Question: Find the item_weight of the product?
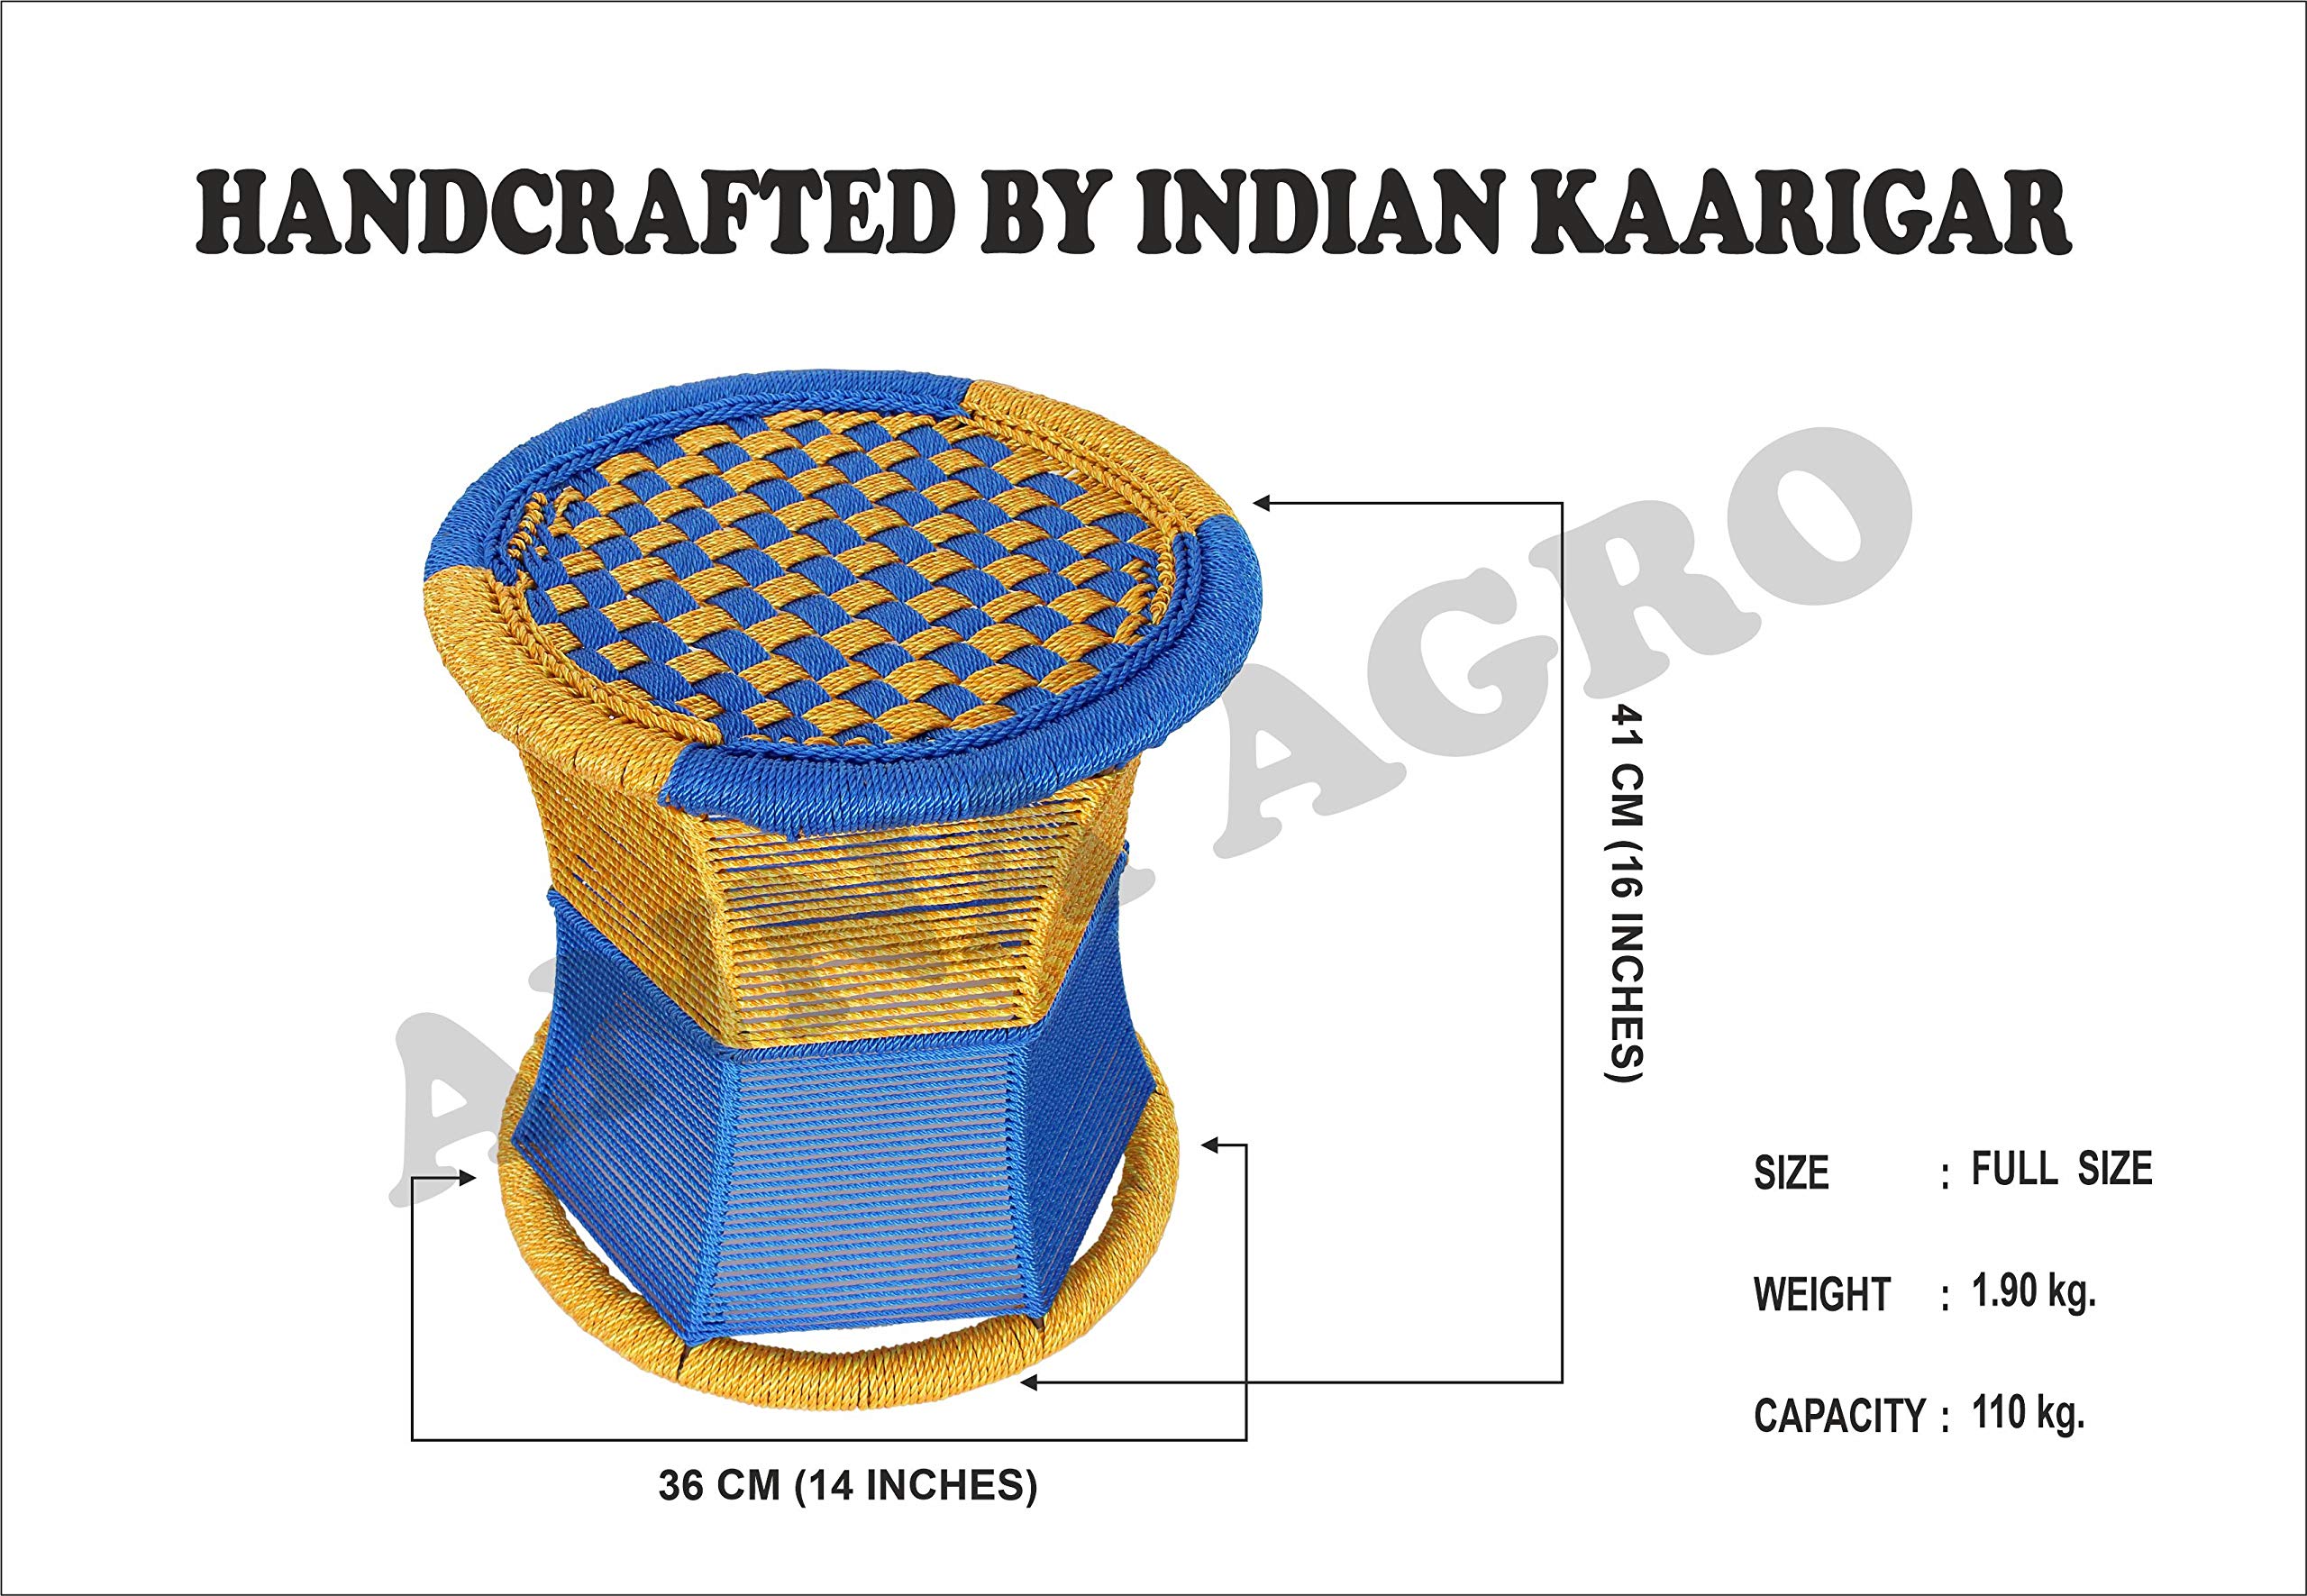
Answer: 1.9 kilogram